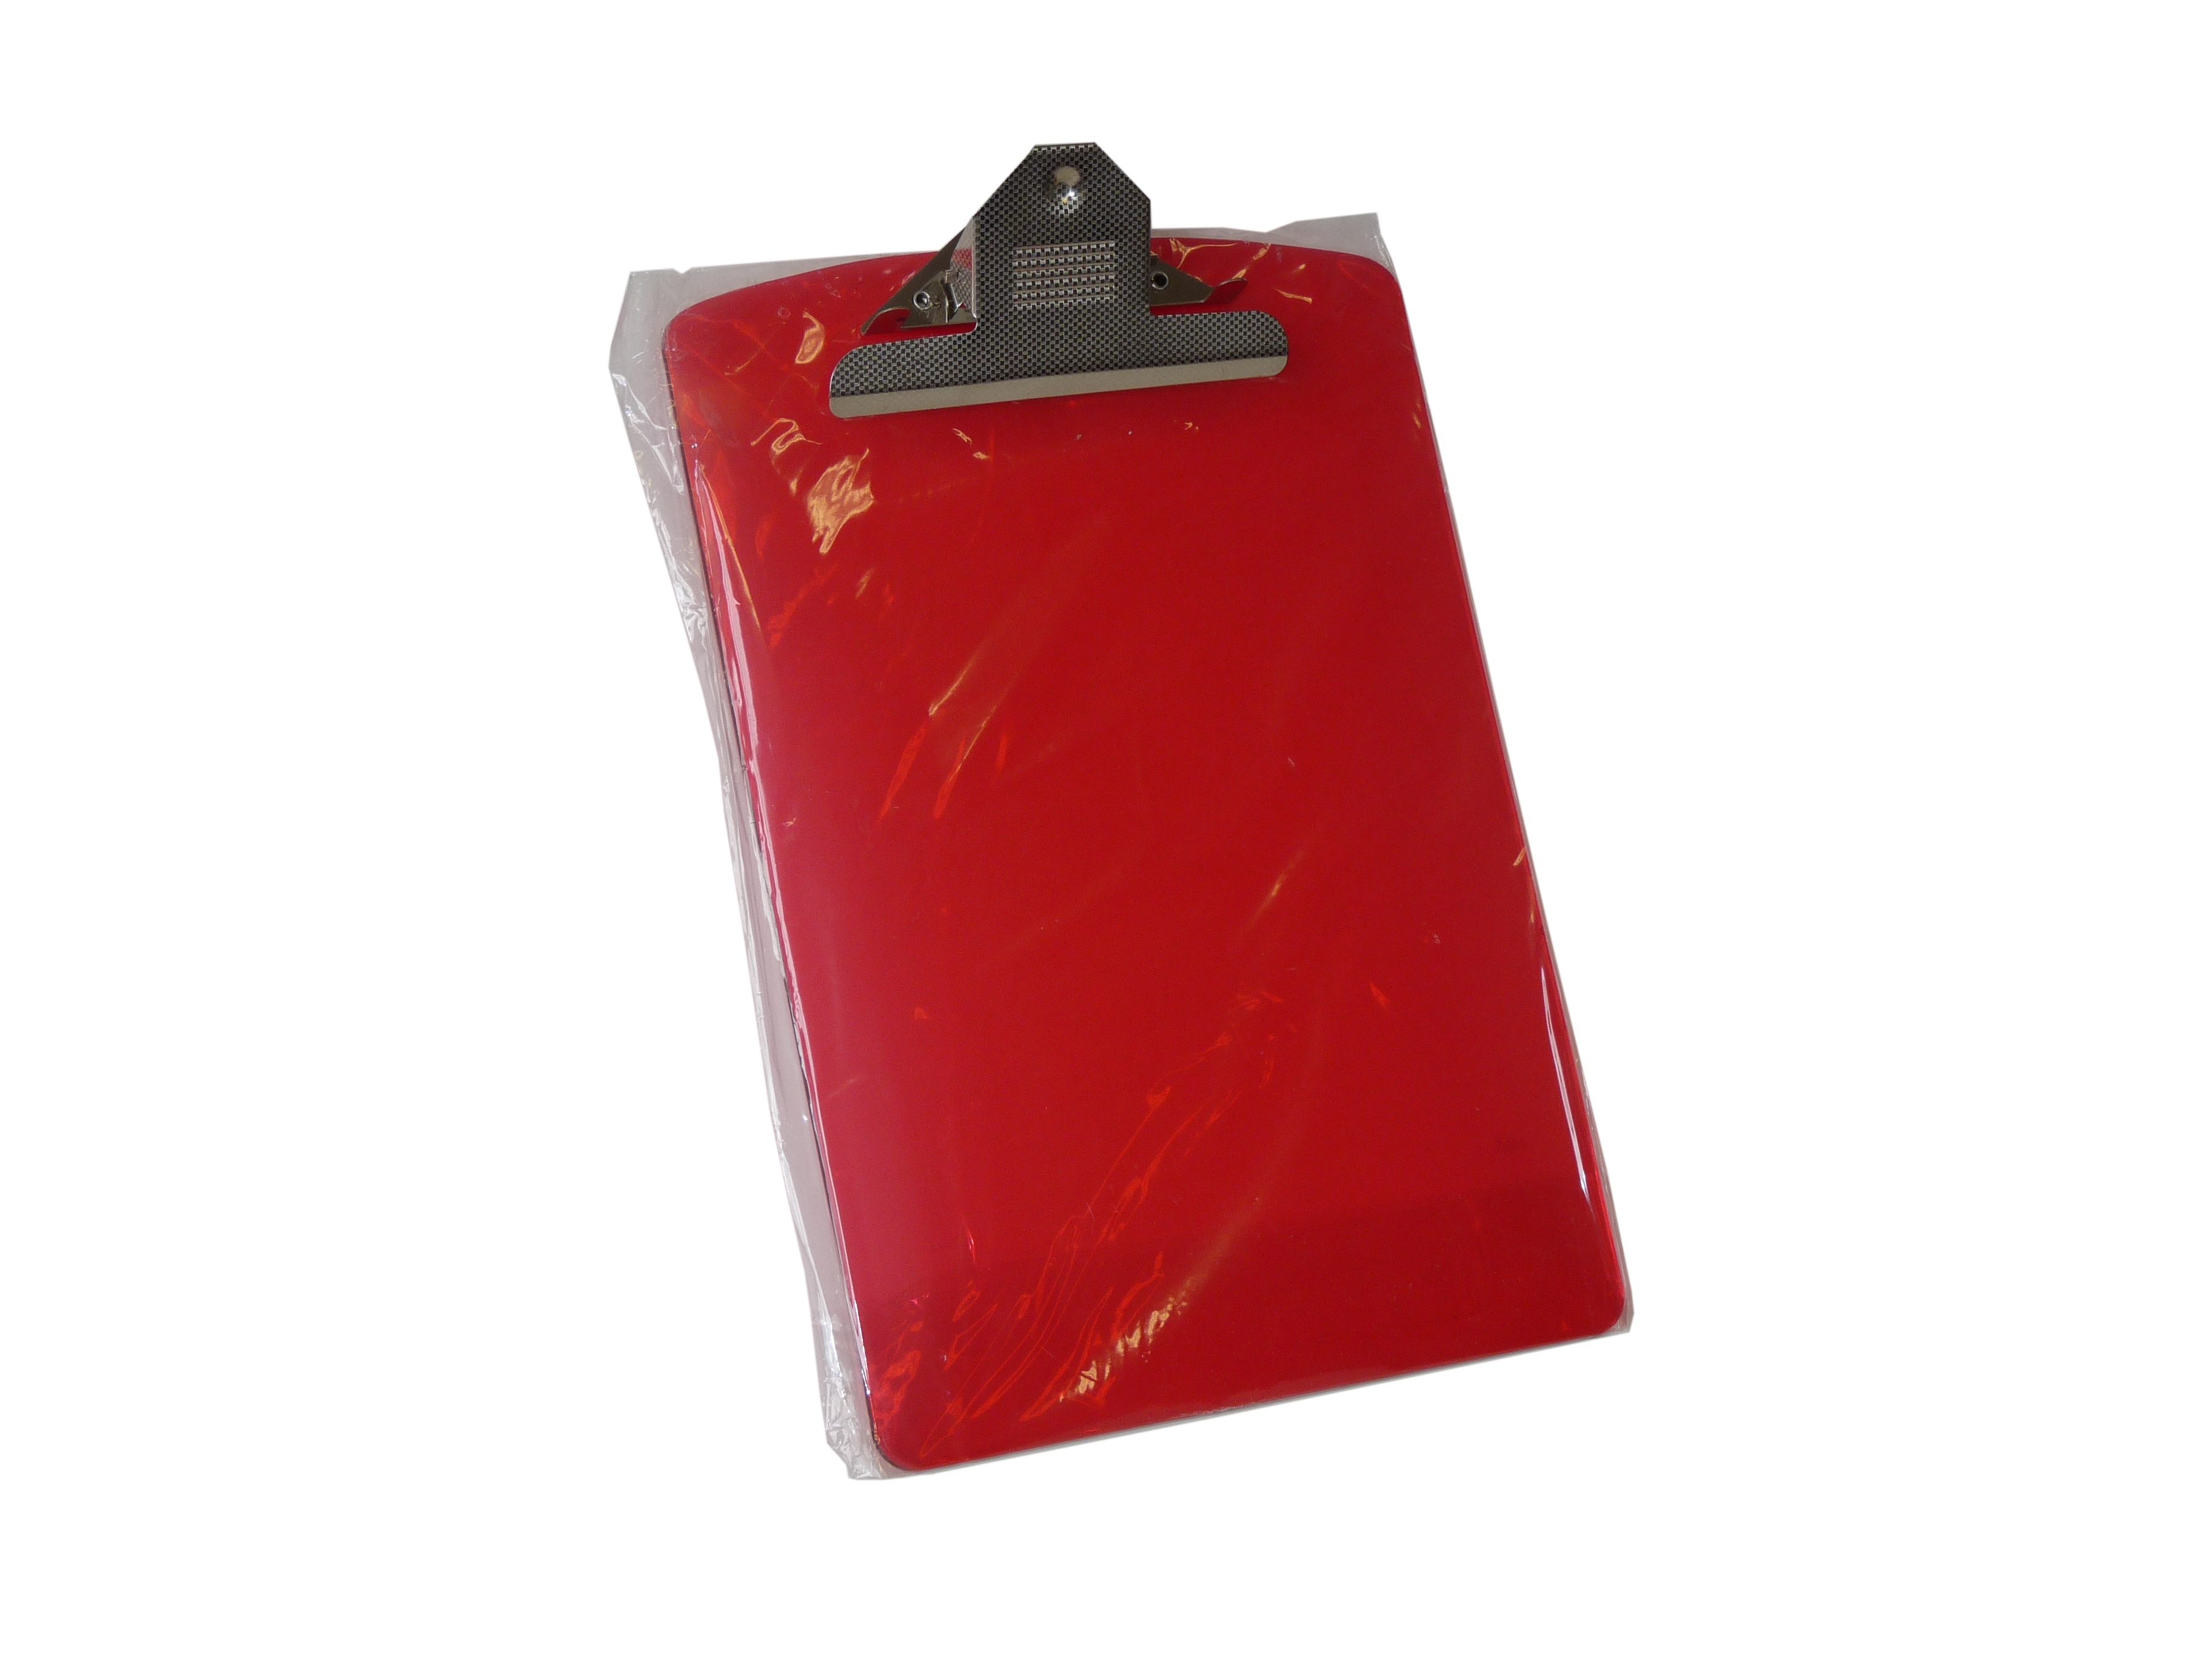
board, leather, red, bag, stationery, support, hand rests